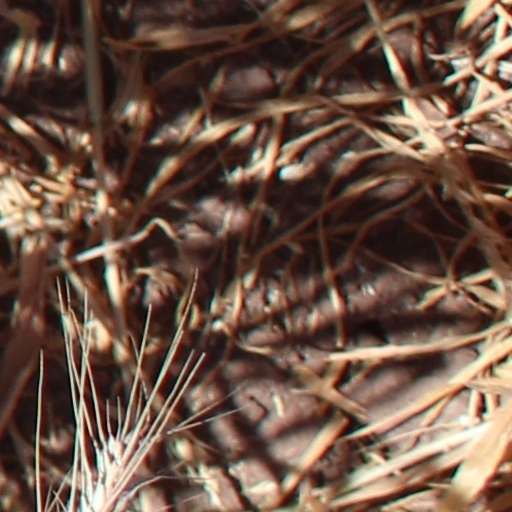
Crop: wheat